Catching the Wolf of Wall Street

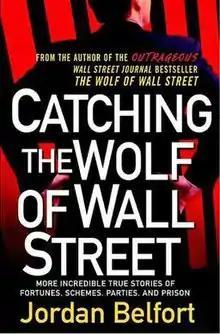
Hardcover edition

Catching the Wolf of Wall Street: More Incredible True Stories of Fortunes, Schemes, Parties, and Prison is the second non-fiction book by former stockbroker and trader Jordan Belfort. The text was initially published on February 24, 2009, by Bantam Books.